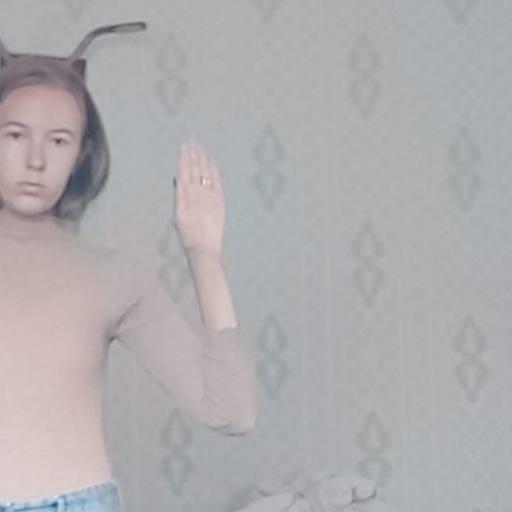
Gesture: stop